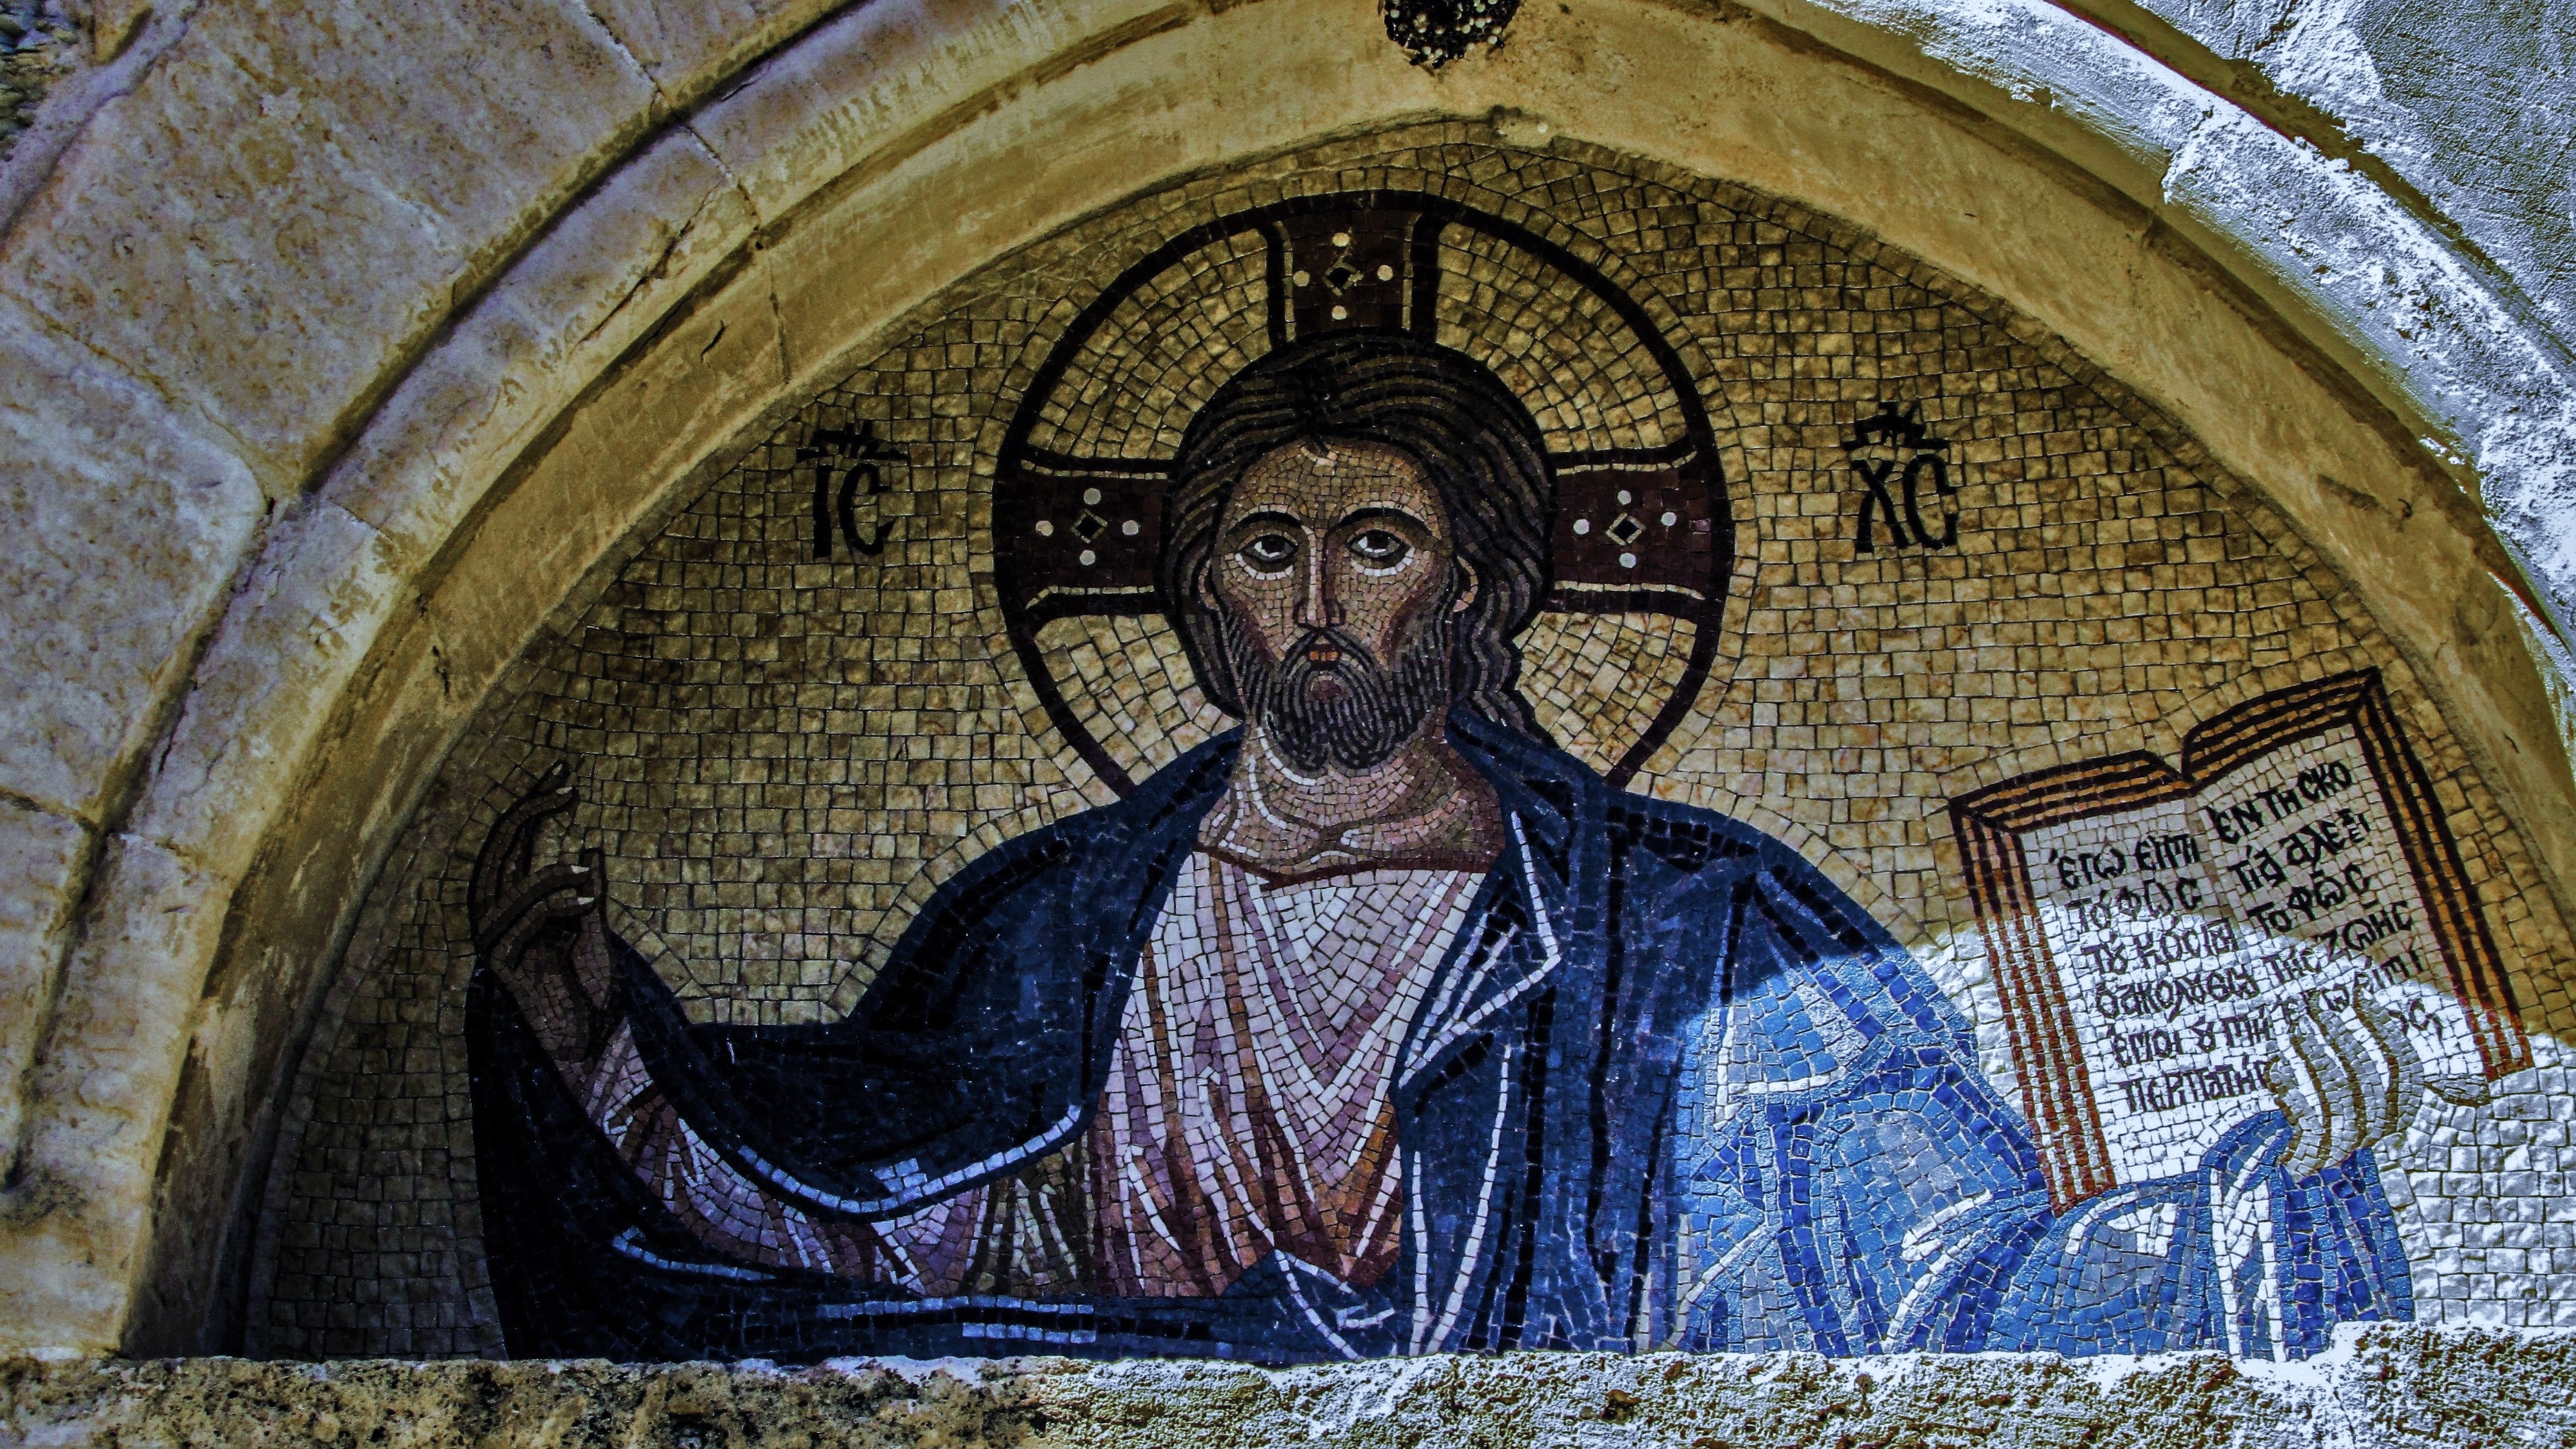
architecture, window, religion, medieval, art, monastery, mosaic, christianity, orthodox, middle ages, cyprus, byzantine, jesus christ, lintel, 14th century, panagia stazousa, ancient history